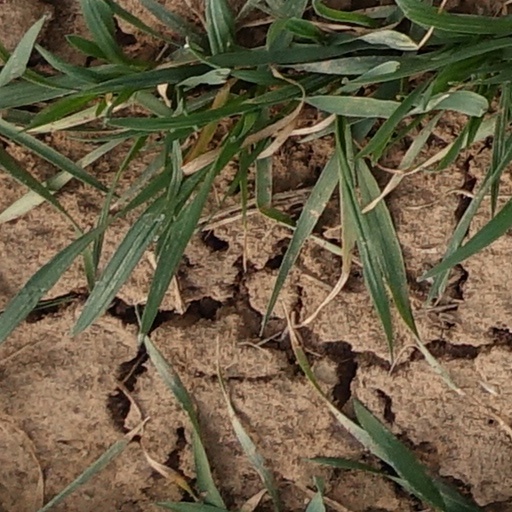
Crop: wheat